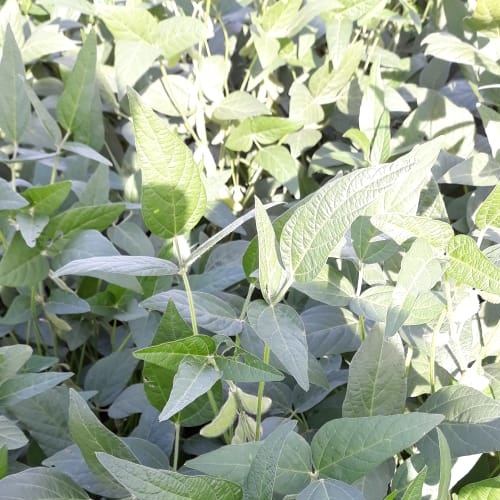
Label: Caterpillar